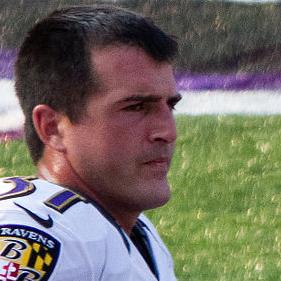
Age: 30